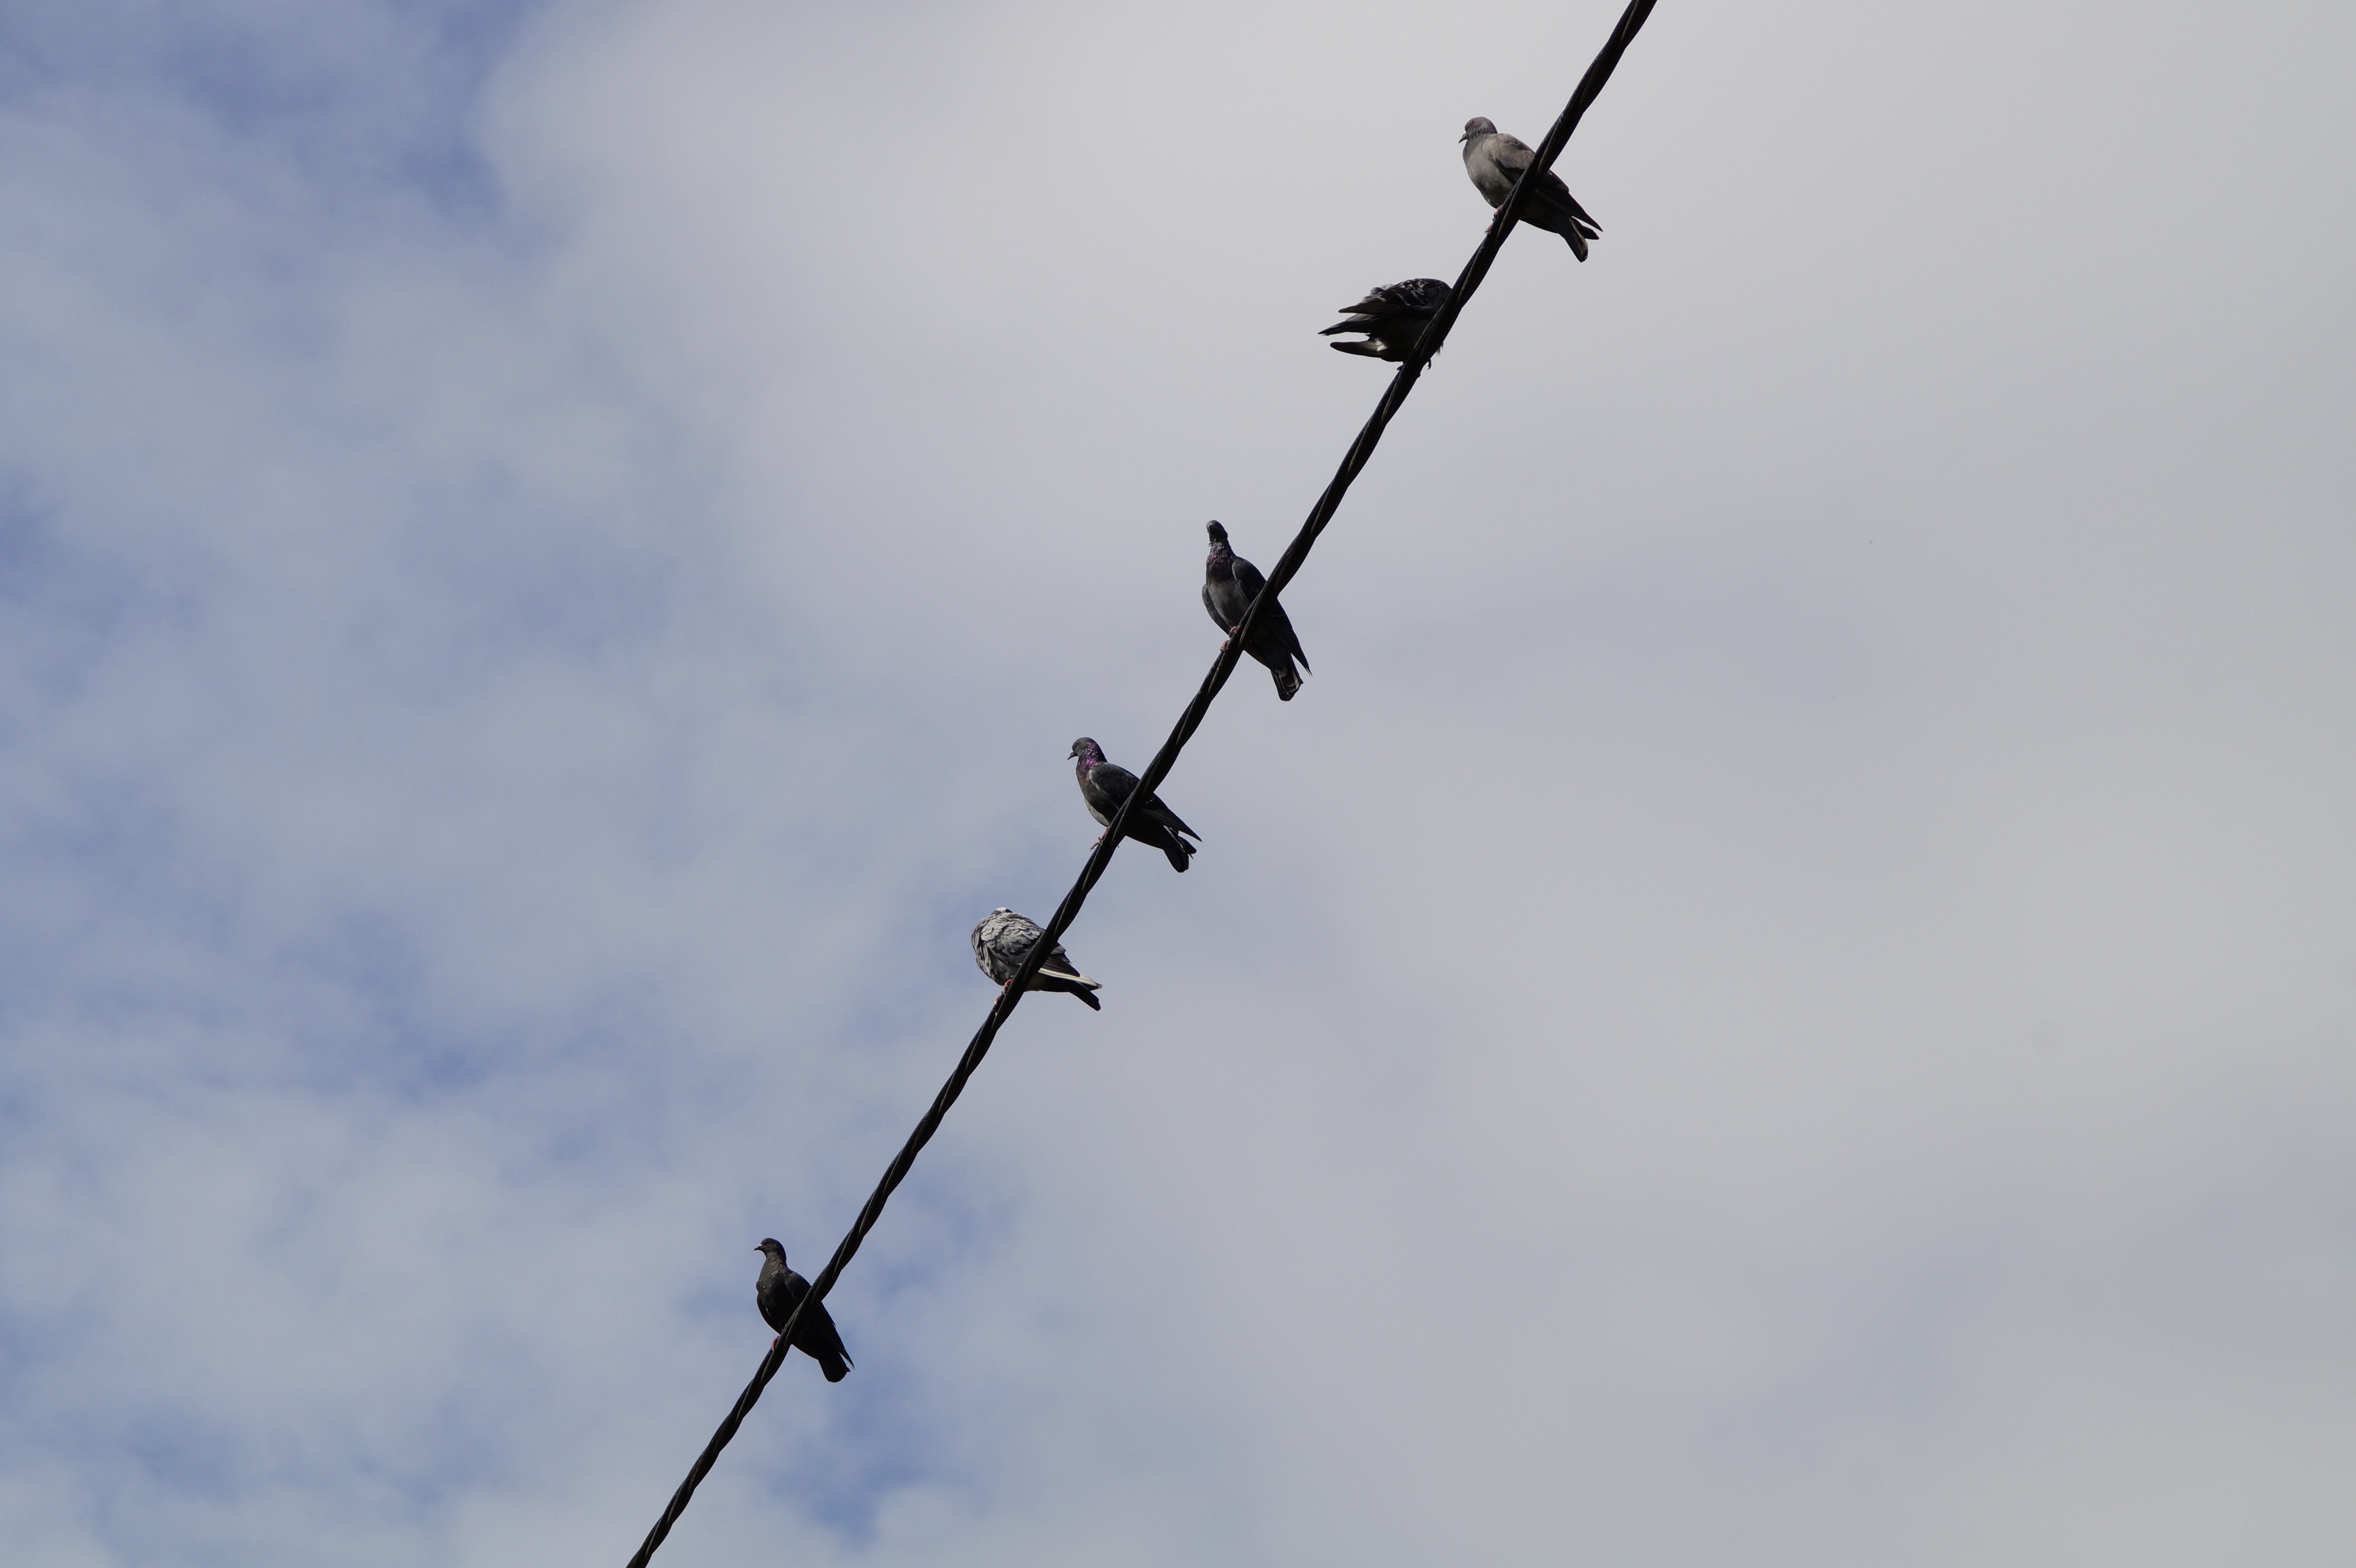
sky, vehicle, power line, aviation, mast, sit, birds, pigeons, lines, top, collect, air show, air force, atmosphere of earth